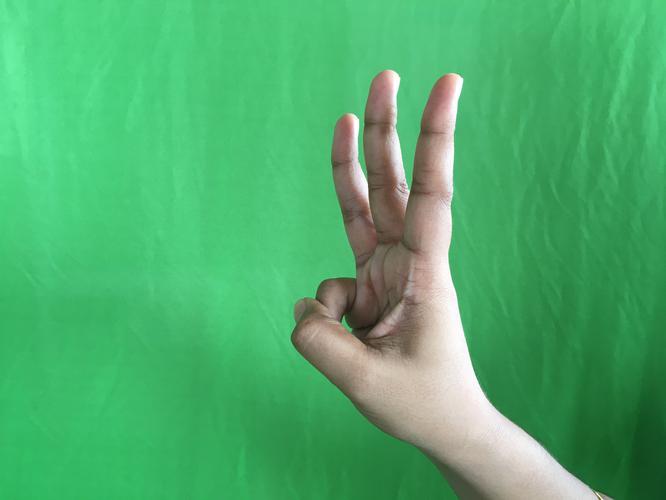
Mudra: Trishulam
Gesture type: single_hand